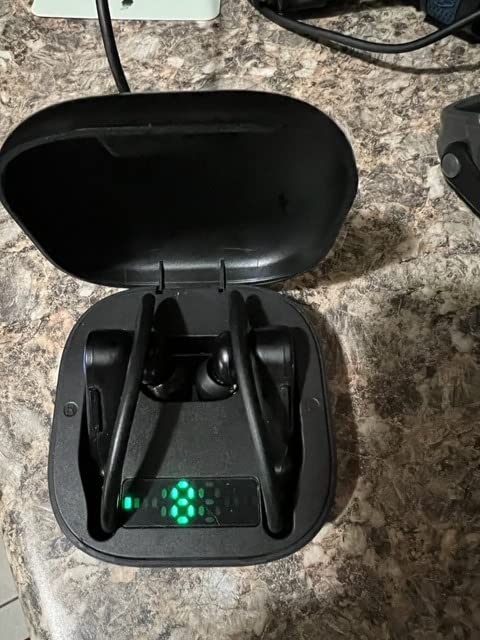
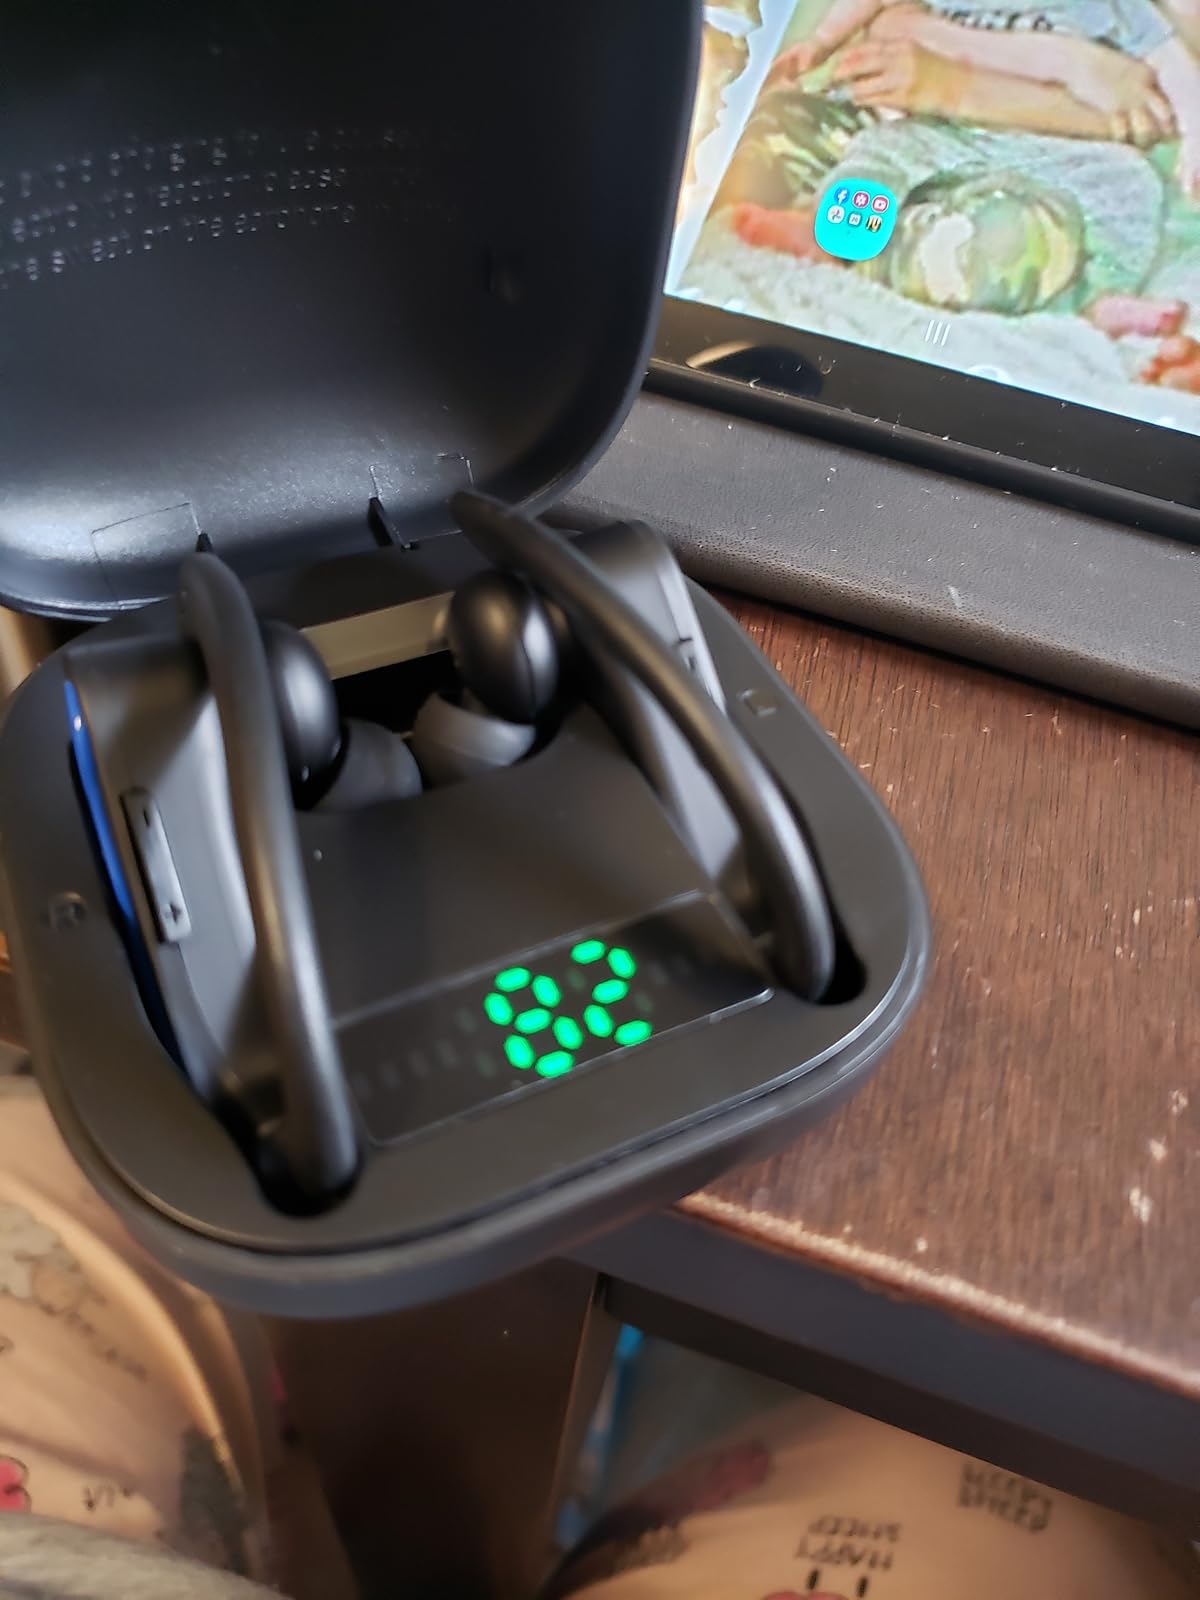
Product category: earbuds
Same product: yes